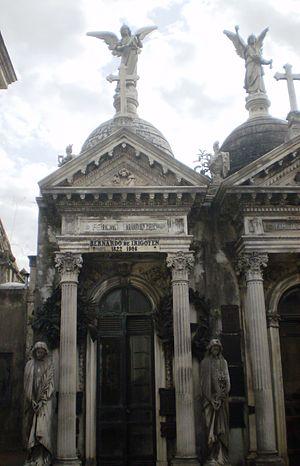
Un mausolée est un monument funéraire de grandes dimensions. Il doit son nom au satrape de la province de Carie en Asie mineure, Mausole, pour qui, au IVᵉ siècle av. J.-C., fut construit un tombeau monumental : le mausolée d'Halicarnasse, considéré comme l'une des Sept Merveilles du monde.